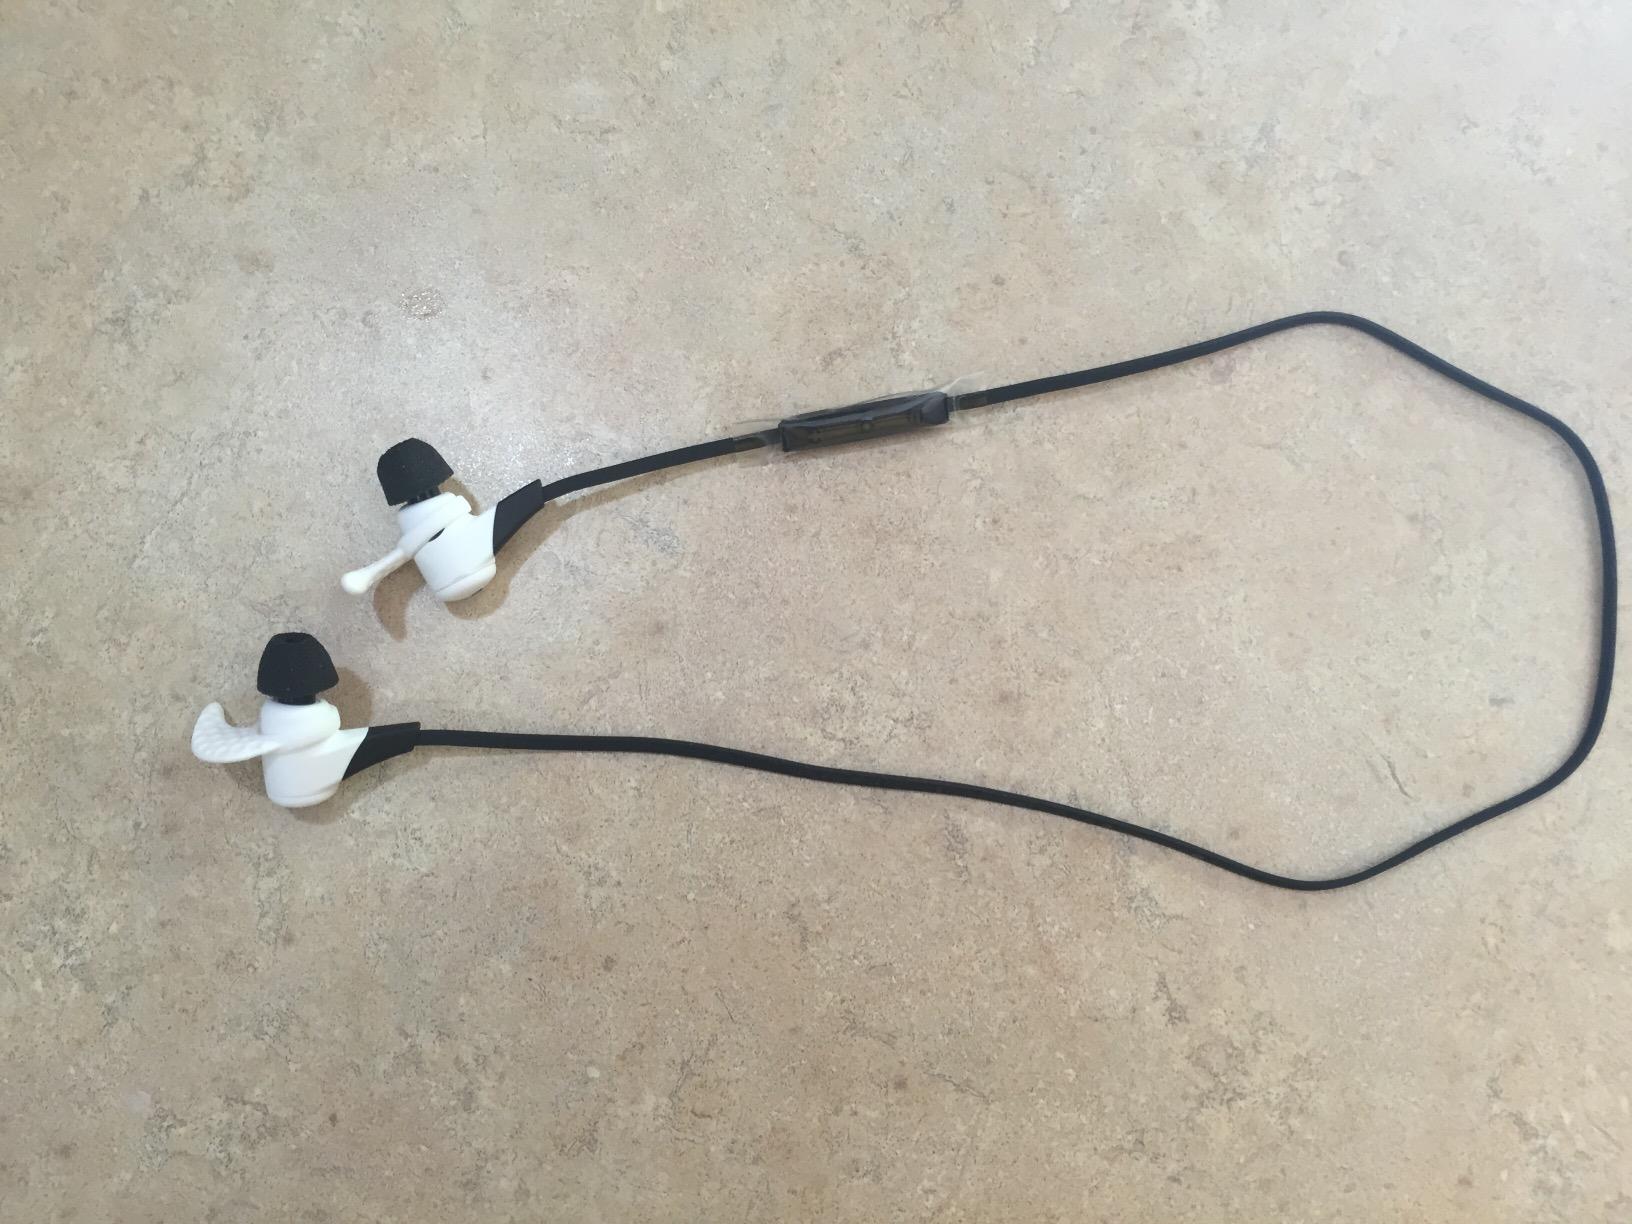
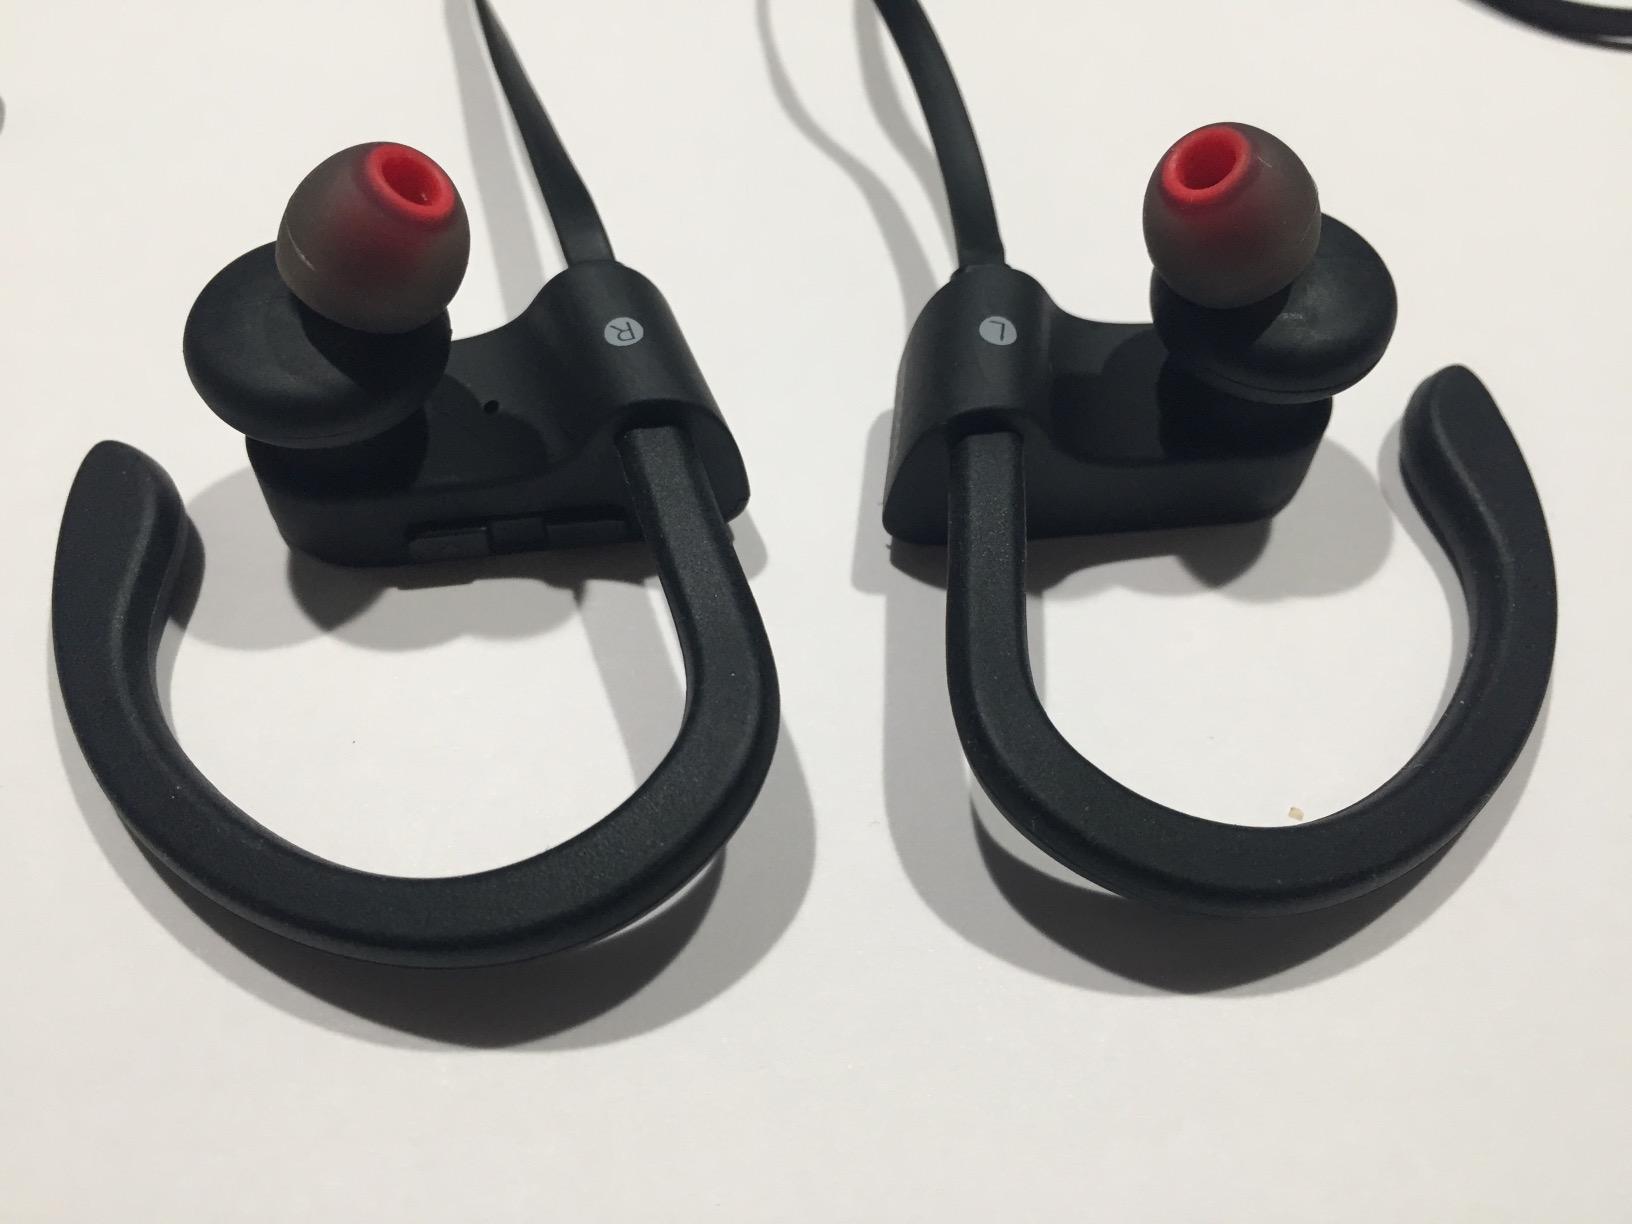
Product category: headphones
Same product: no